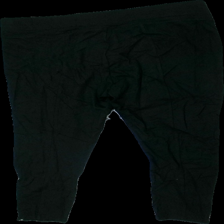
View: back
Type: Trousers
Category: Ladies
Brand: Not in the list
Brand text on label: XLNT
Colors: Black
Material: 53% nylon, 47% viscose
Cut: Regular, Cropped
Size: XL
Season: All
Price range: <50
Recommended usage: Reuse
Comment: detergent scent, washed out